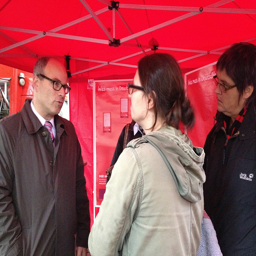
A group of people having a conversation beneath a red tent.
A picture of some people talking to each other.
Man and Women having a conversation underneath an easy up.
Four people are having a conversation underneath a canopy.
SEVERAL PEOPLE ALL WEARING GLASSES HAVING A CONVERSATION